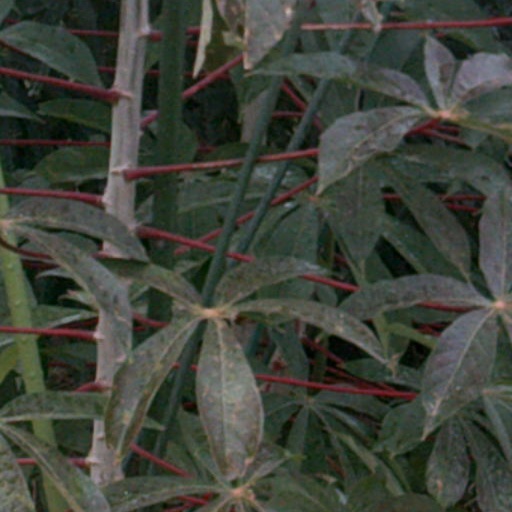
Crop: cassava